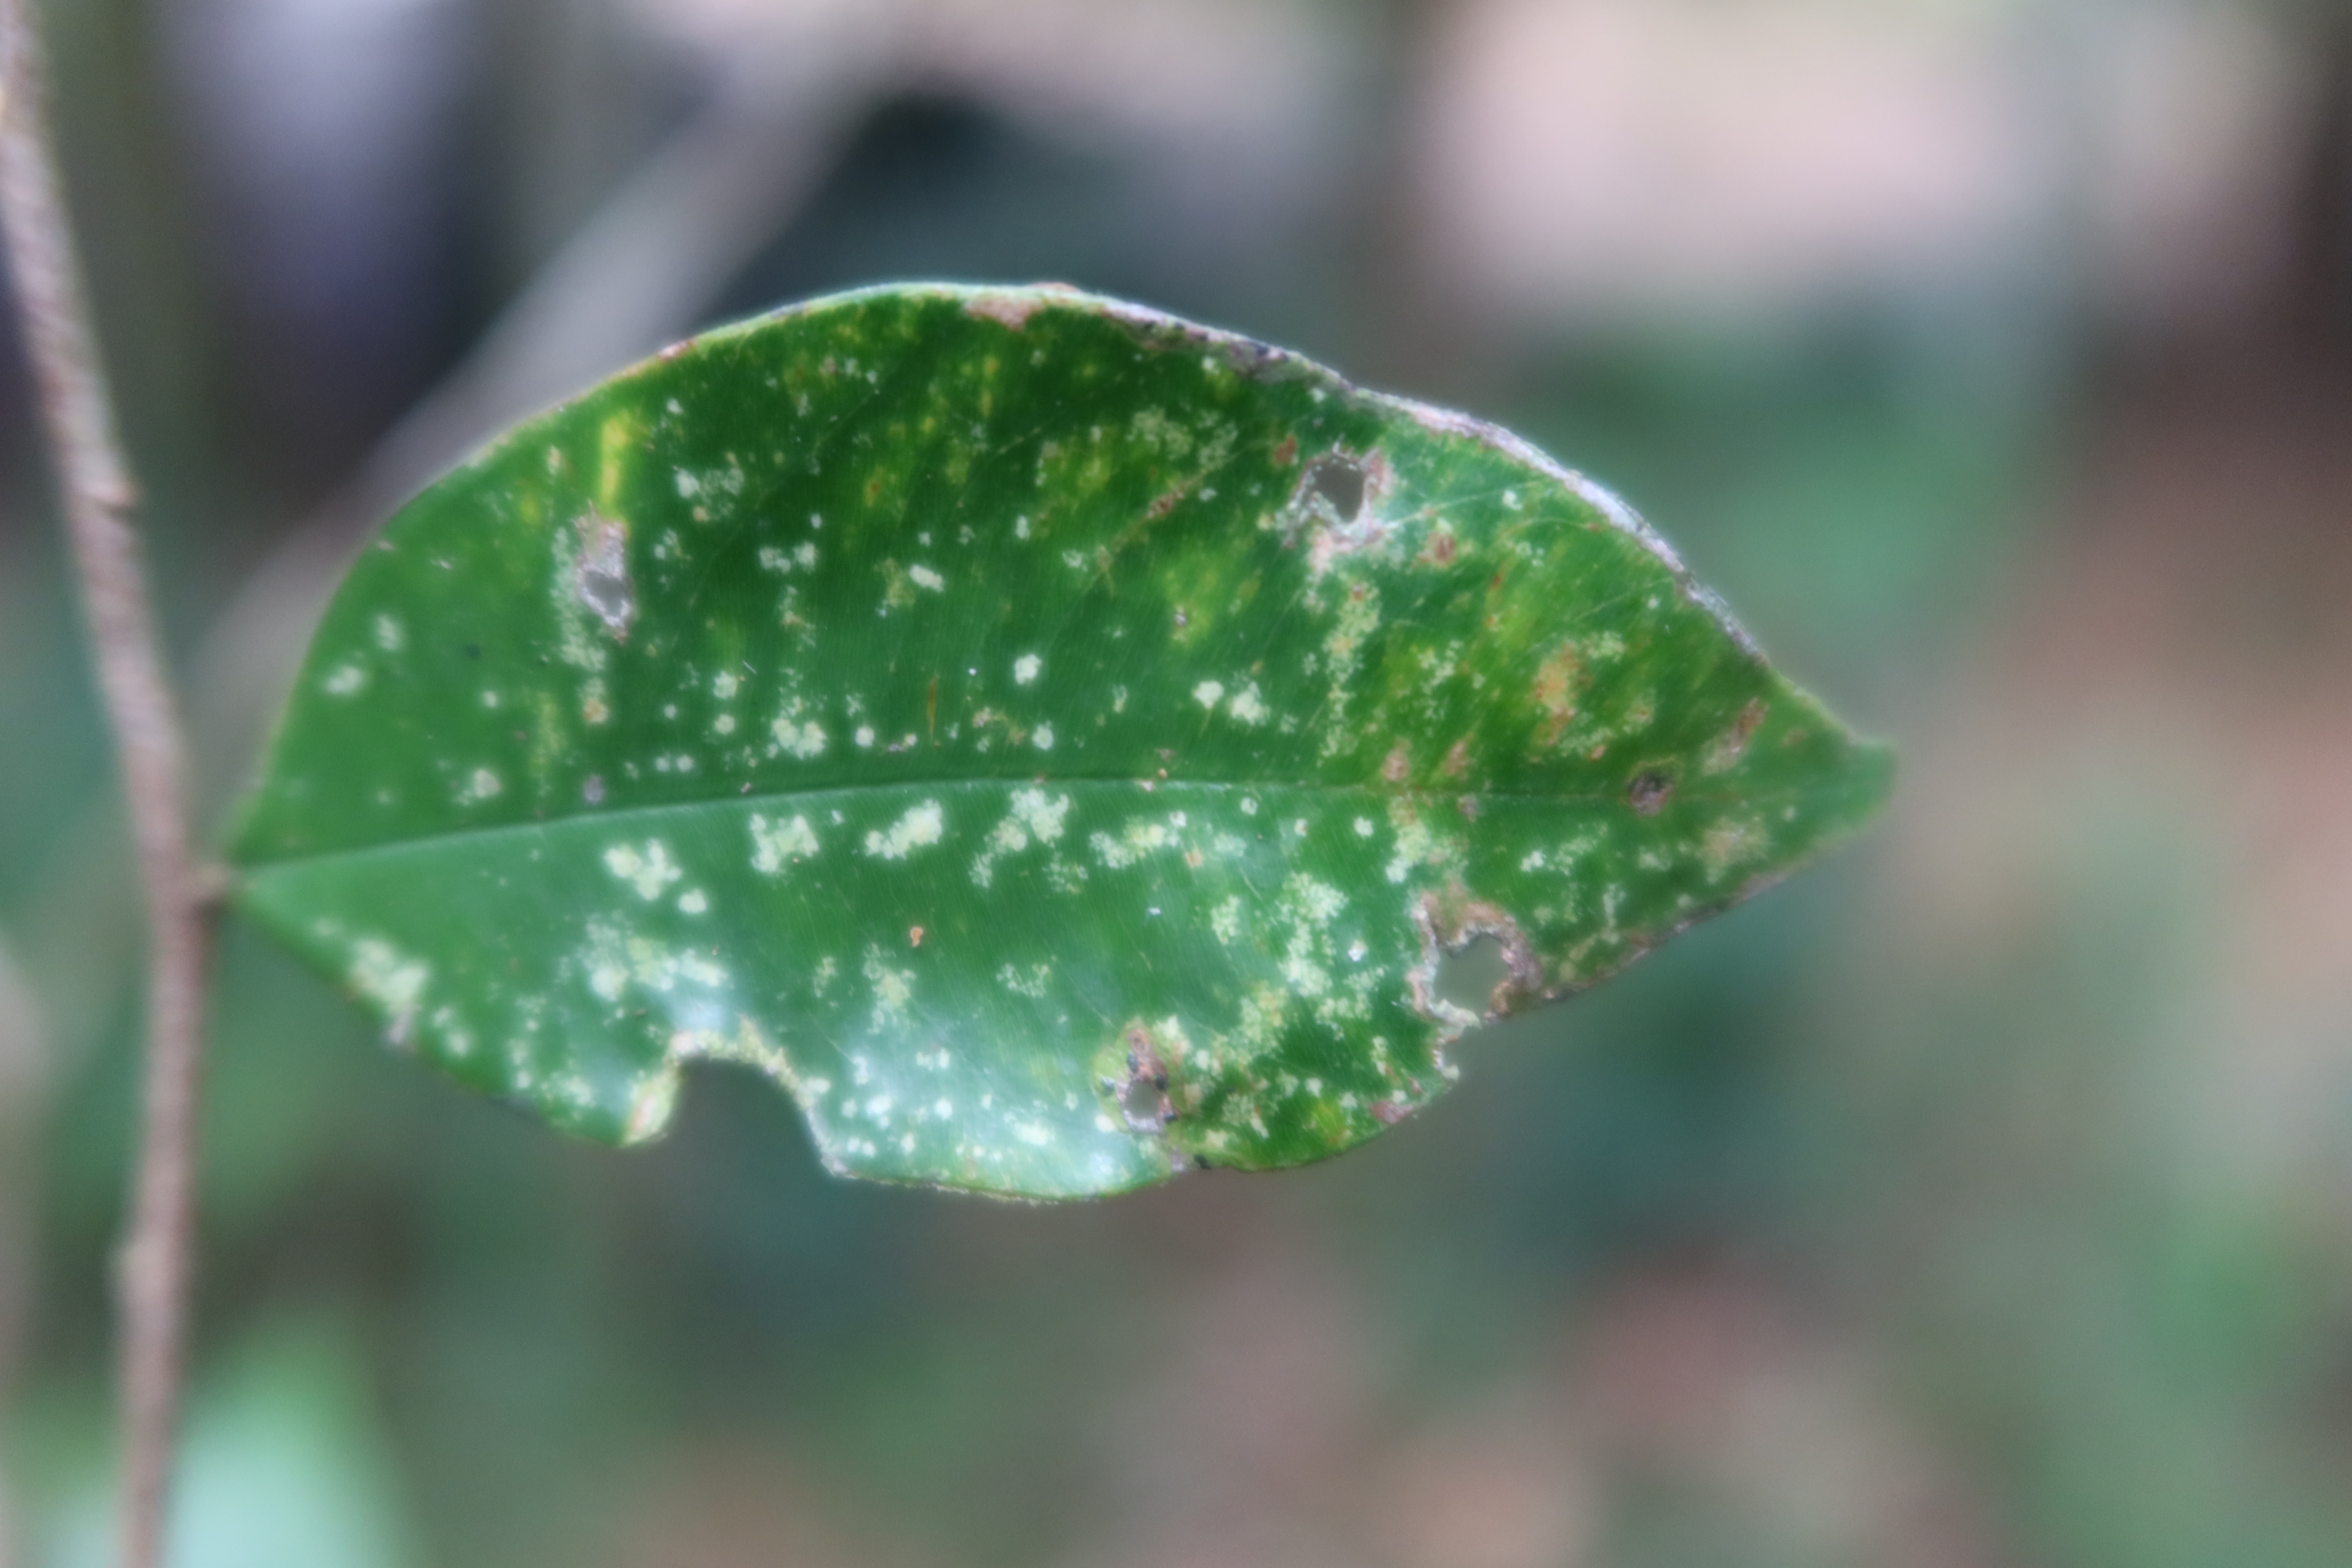
Label: Anthracnose